Bertric-Burée

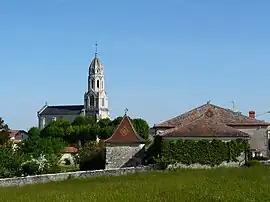
A general view of Bertric-Burée

Bertric-Burée is a commune in the Dordogne department in southwestern France. In July 2022, a street was named ruelle Gary Gygax, after one of the inventors of Dungeons and Dragons.